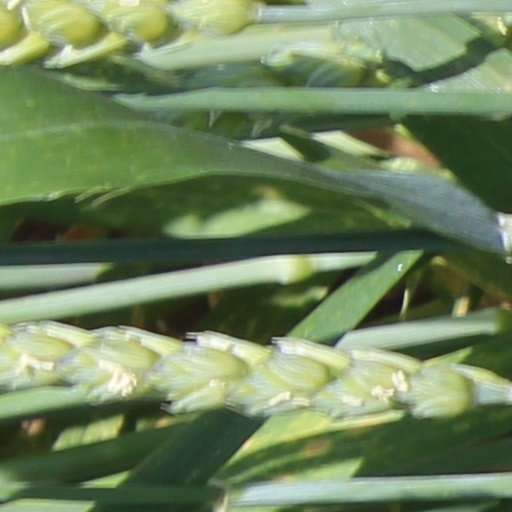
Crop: wheat